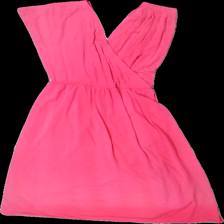
View: back
Type: Dress
Category: Ladies
Brand: Not in the list
Colors: Pink
Material: ?
Cut: V-collar
Season: All
Holes: Minor
Damage: små hål
Damage location: top right
Damage 2: blekt
Damage 2 location: middle center
Damage 3: blekt
Damage 3 location: middle center
Price range: <50
Recommended usage: Export
Description: Lång rosa klänning
Comment: material, märke och storlek saknas